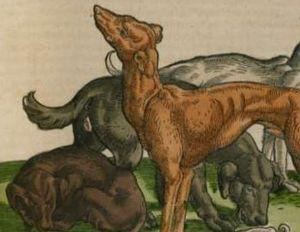
Conrad Gessner, né le 26 mars 1516 à Zurich et mort le 13 décembre 1565 dans la même ville, est un naturaliste suisse, connu pour son œuvre de polygraphe humaniste. Plusieurs de ses ouvrages encyclopédiques sont considérés comme fondateurs d'un domaine. Son Historiae animalium est le premier ouvrage de zoologie moderne visant à décrire tous les animaux connus. Son Bibliotheca universalis est le premier catalogue bibliographique des ouvrages imprimés du premier siècle de l'imprimerie en Europe.